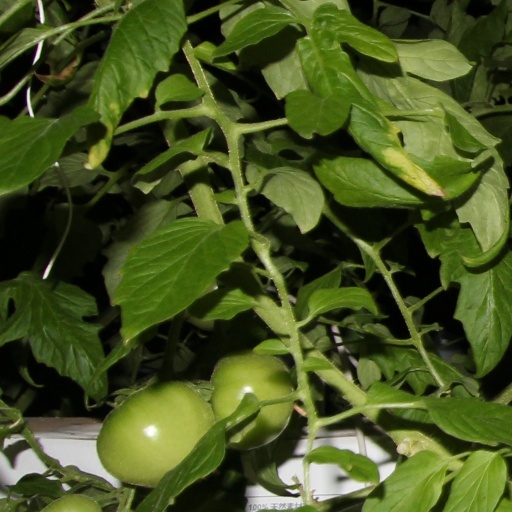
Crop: tomato